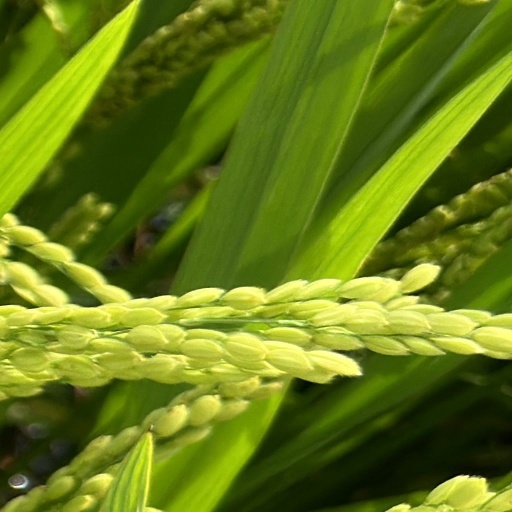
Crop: rice